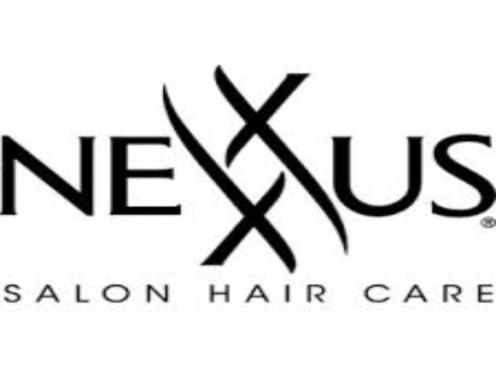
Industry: Necessities